Yerko Leiva

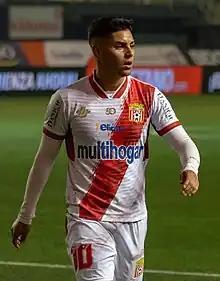
Leiva with Curicó Unido in 2023.

Yerko Bastián Leiva Lazo (born 14 June 1998) is a Chilean professional footballer who plays as a midfielder for O'Higgins on loan from Curicó Unido.